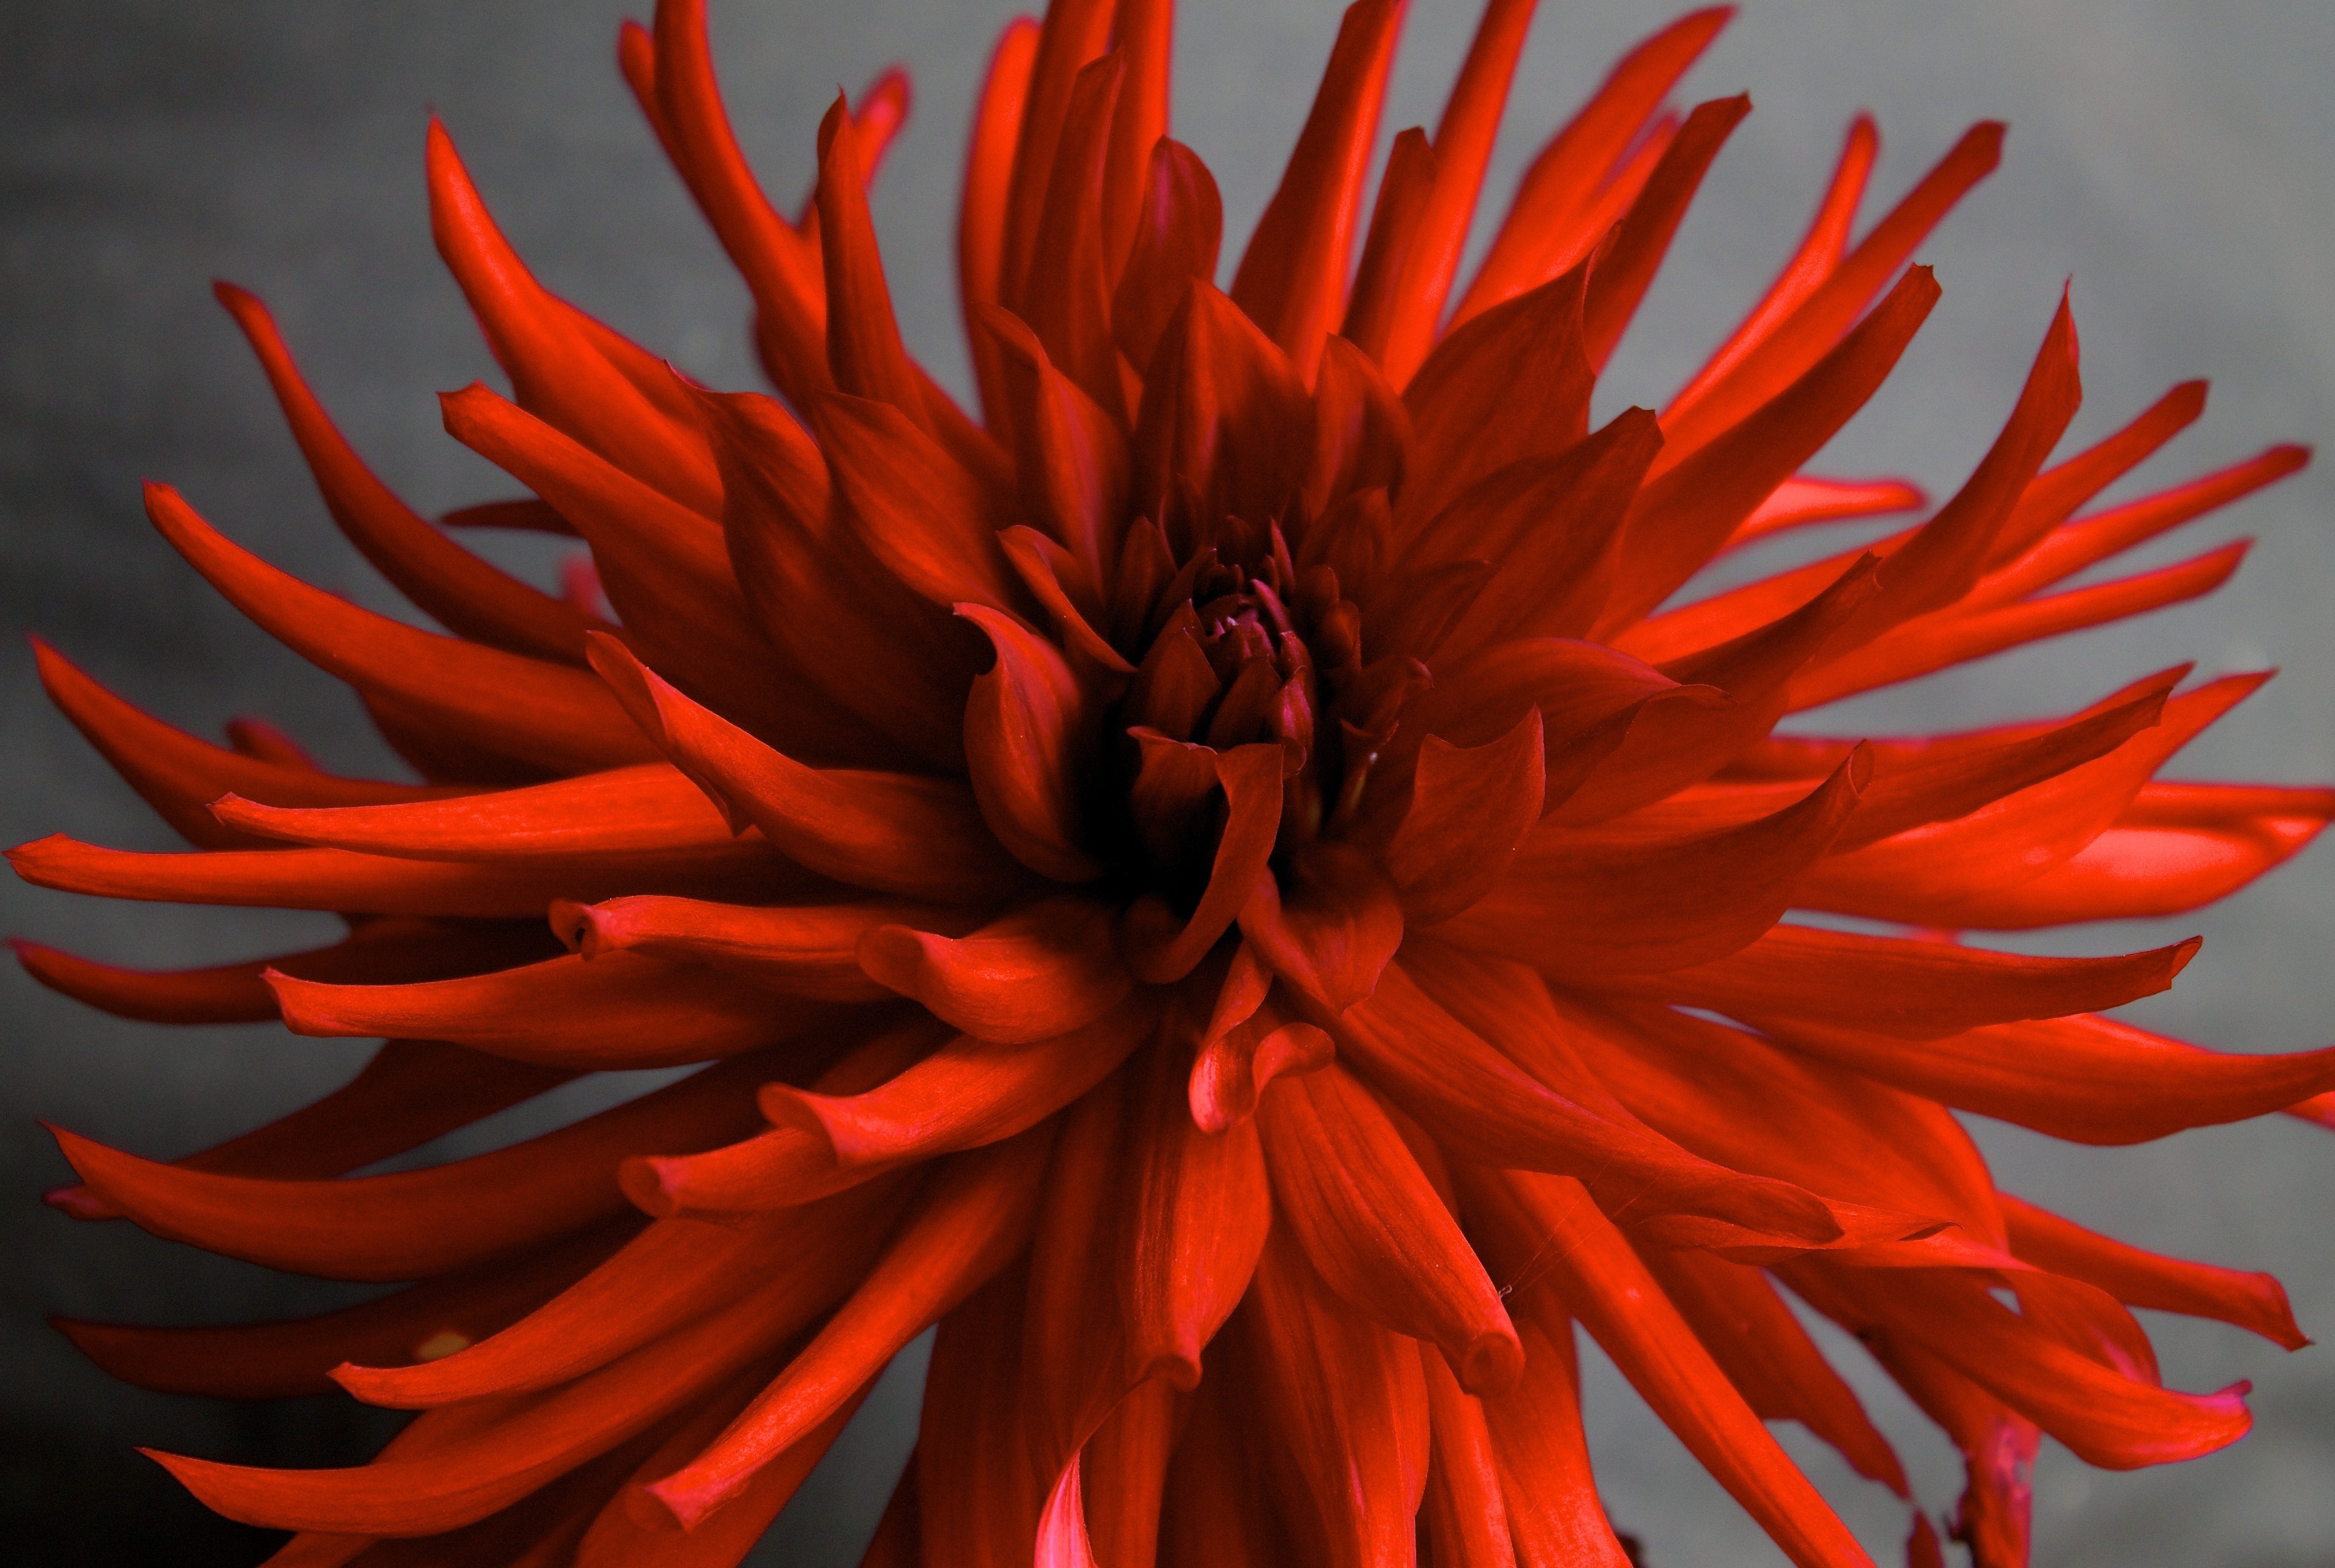
plant, flower, petal, bloom, red, macro, garden, flora, close up, dahlia, macro photography, flowering plant, daisy family, asterales, plant stem, land plant, dahlia summer night